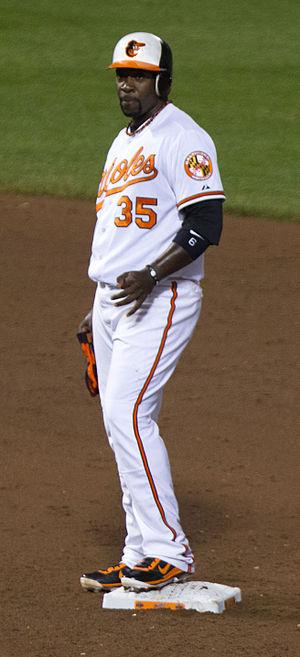
William Hall est un joueur américain de baseball évoluant en Ligue majeure de baseball avec les Angels de Los Angeles d'Anaheim.